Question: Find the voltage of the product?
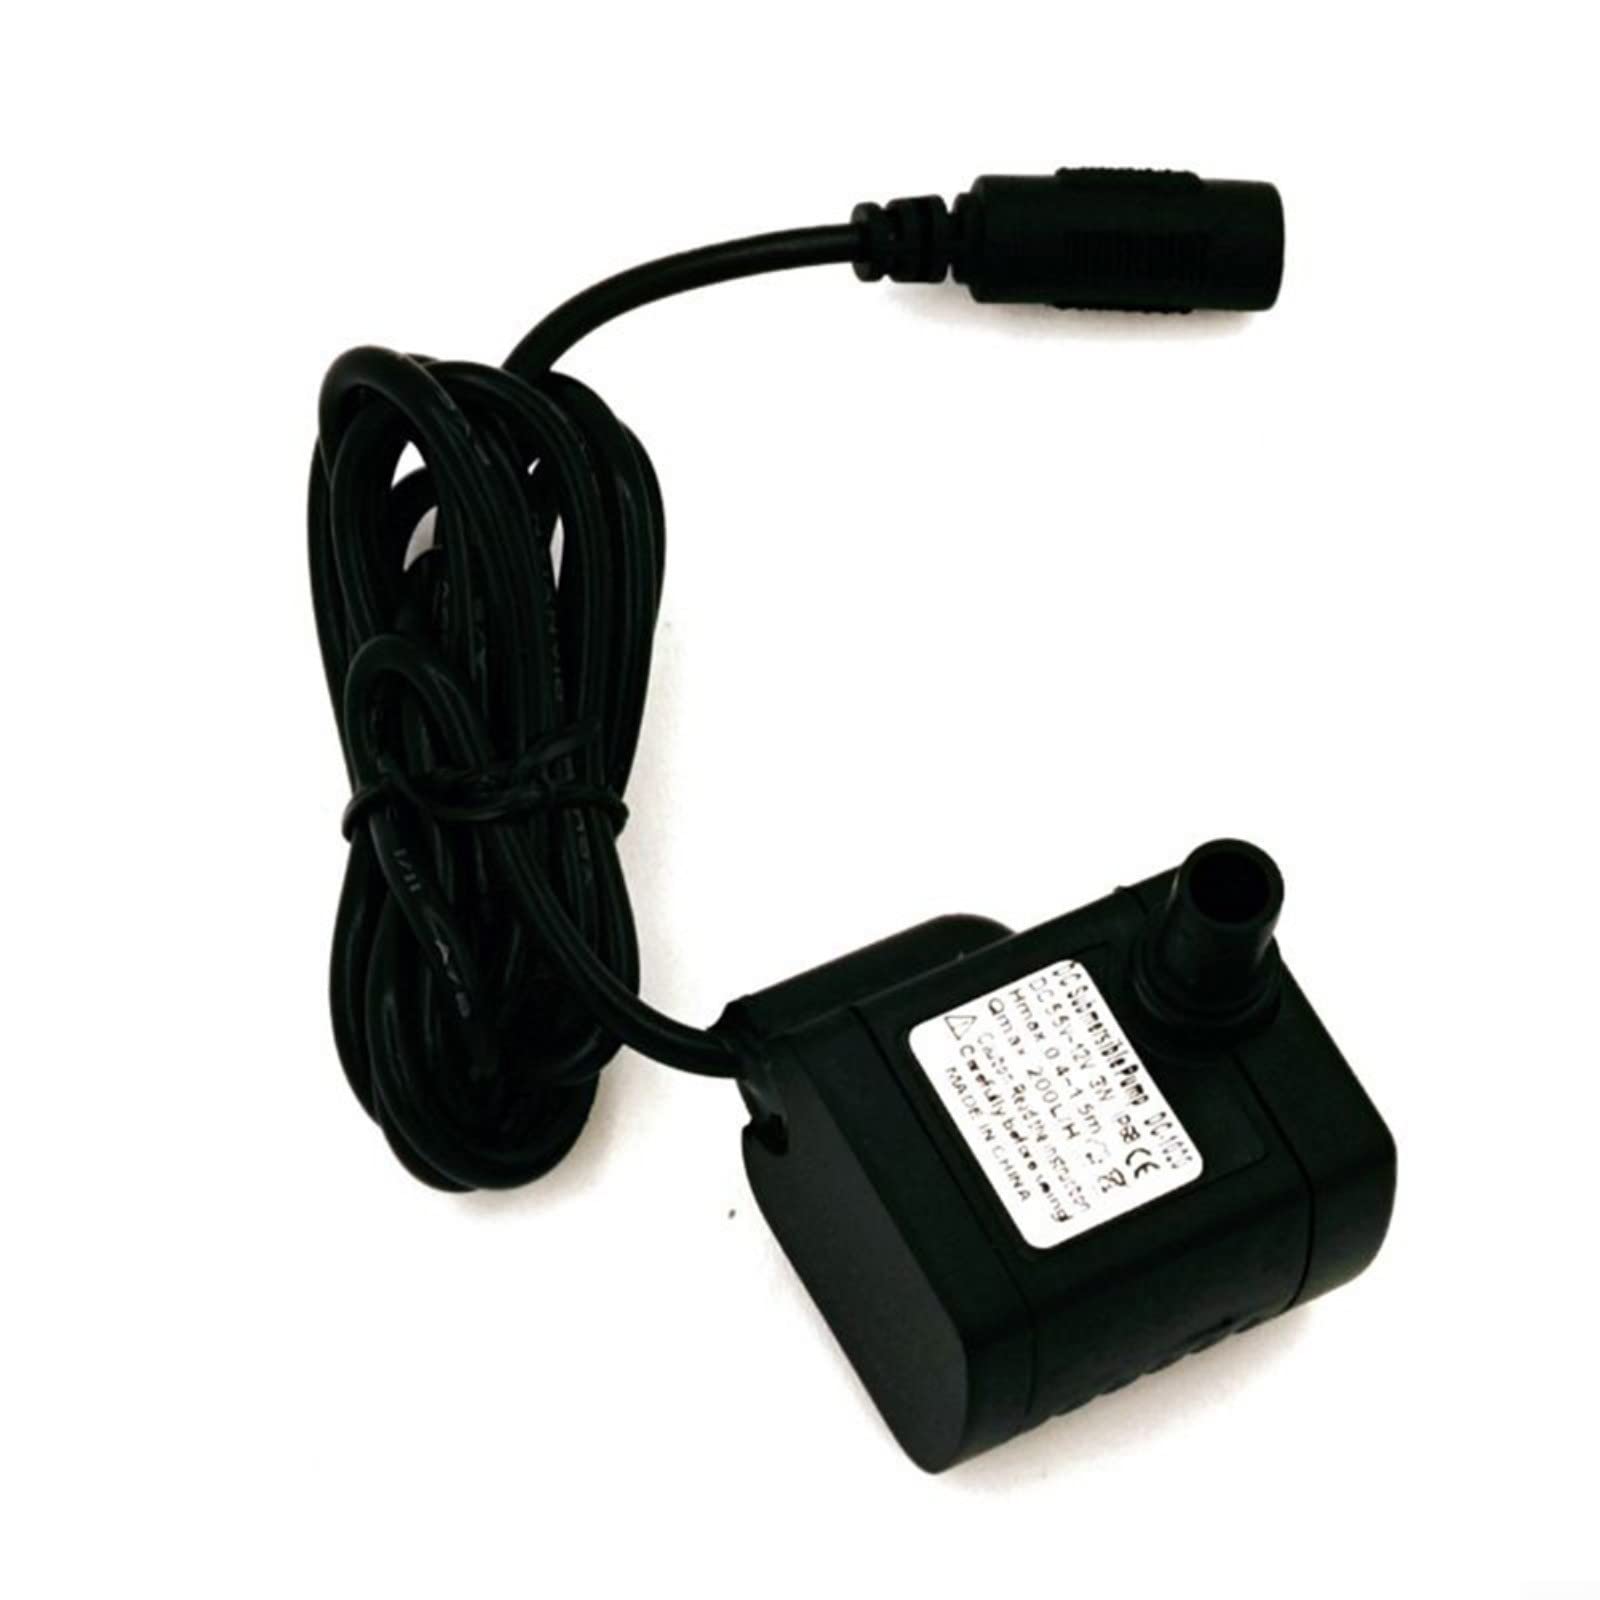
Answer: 55.0 volt